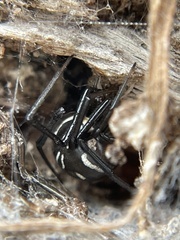
Species: Lactrodectus_hesperus